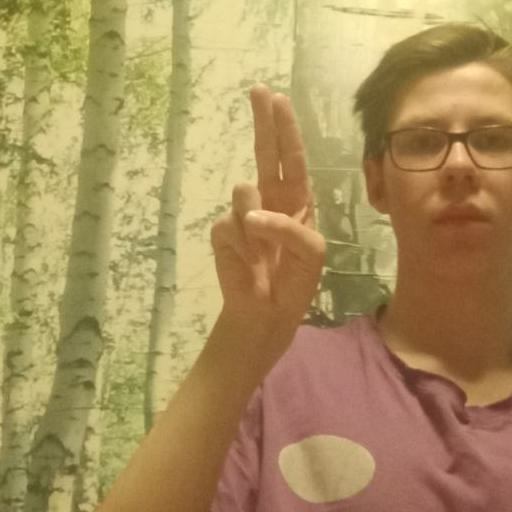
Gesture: two_up